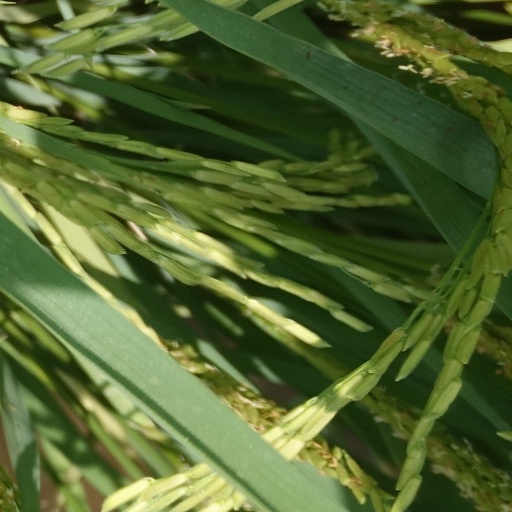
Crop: rice